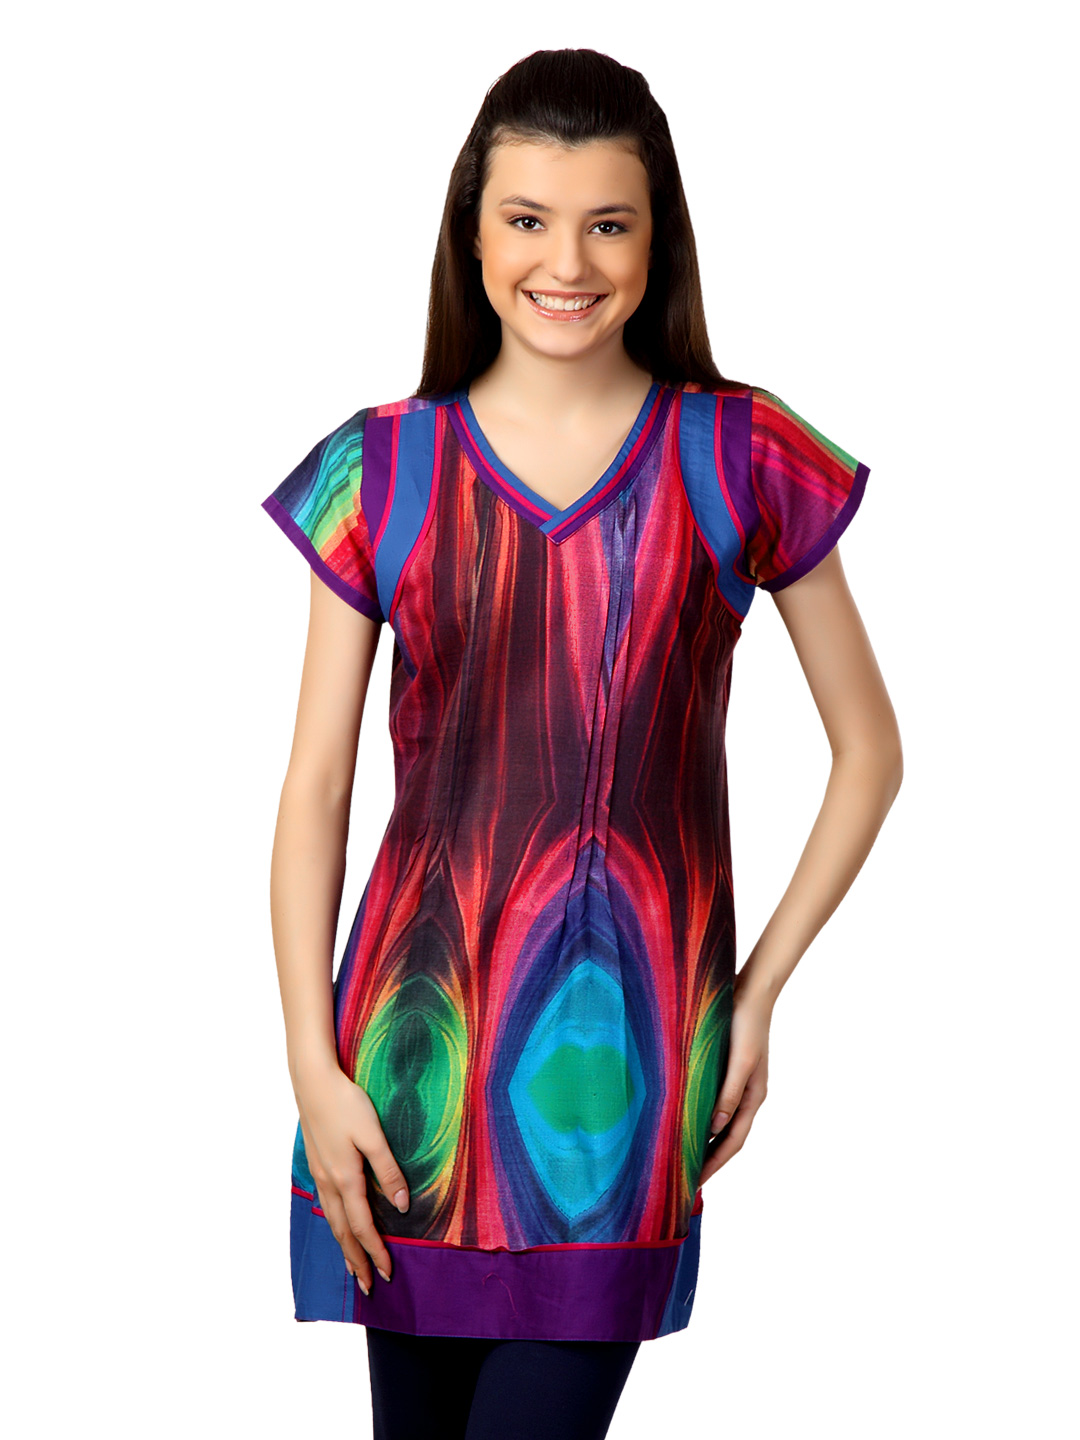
Span Women Multi Colored Kurta
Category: Apparel / Topwear / Kurtas
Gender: Women
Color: Multi
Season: Summer 2012
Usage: Ethnic